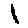
Label: 1